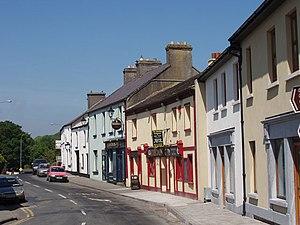
Killala est un village du comté de Mayo, en Irlande.